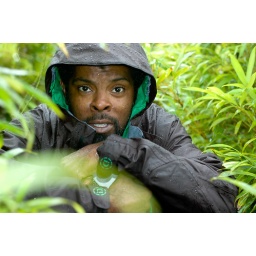
Frolab in Maui -bamboo forest + gum trees (42 of 47)